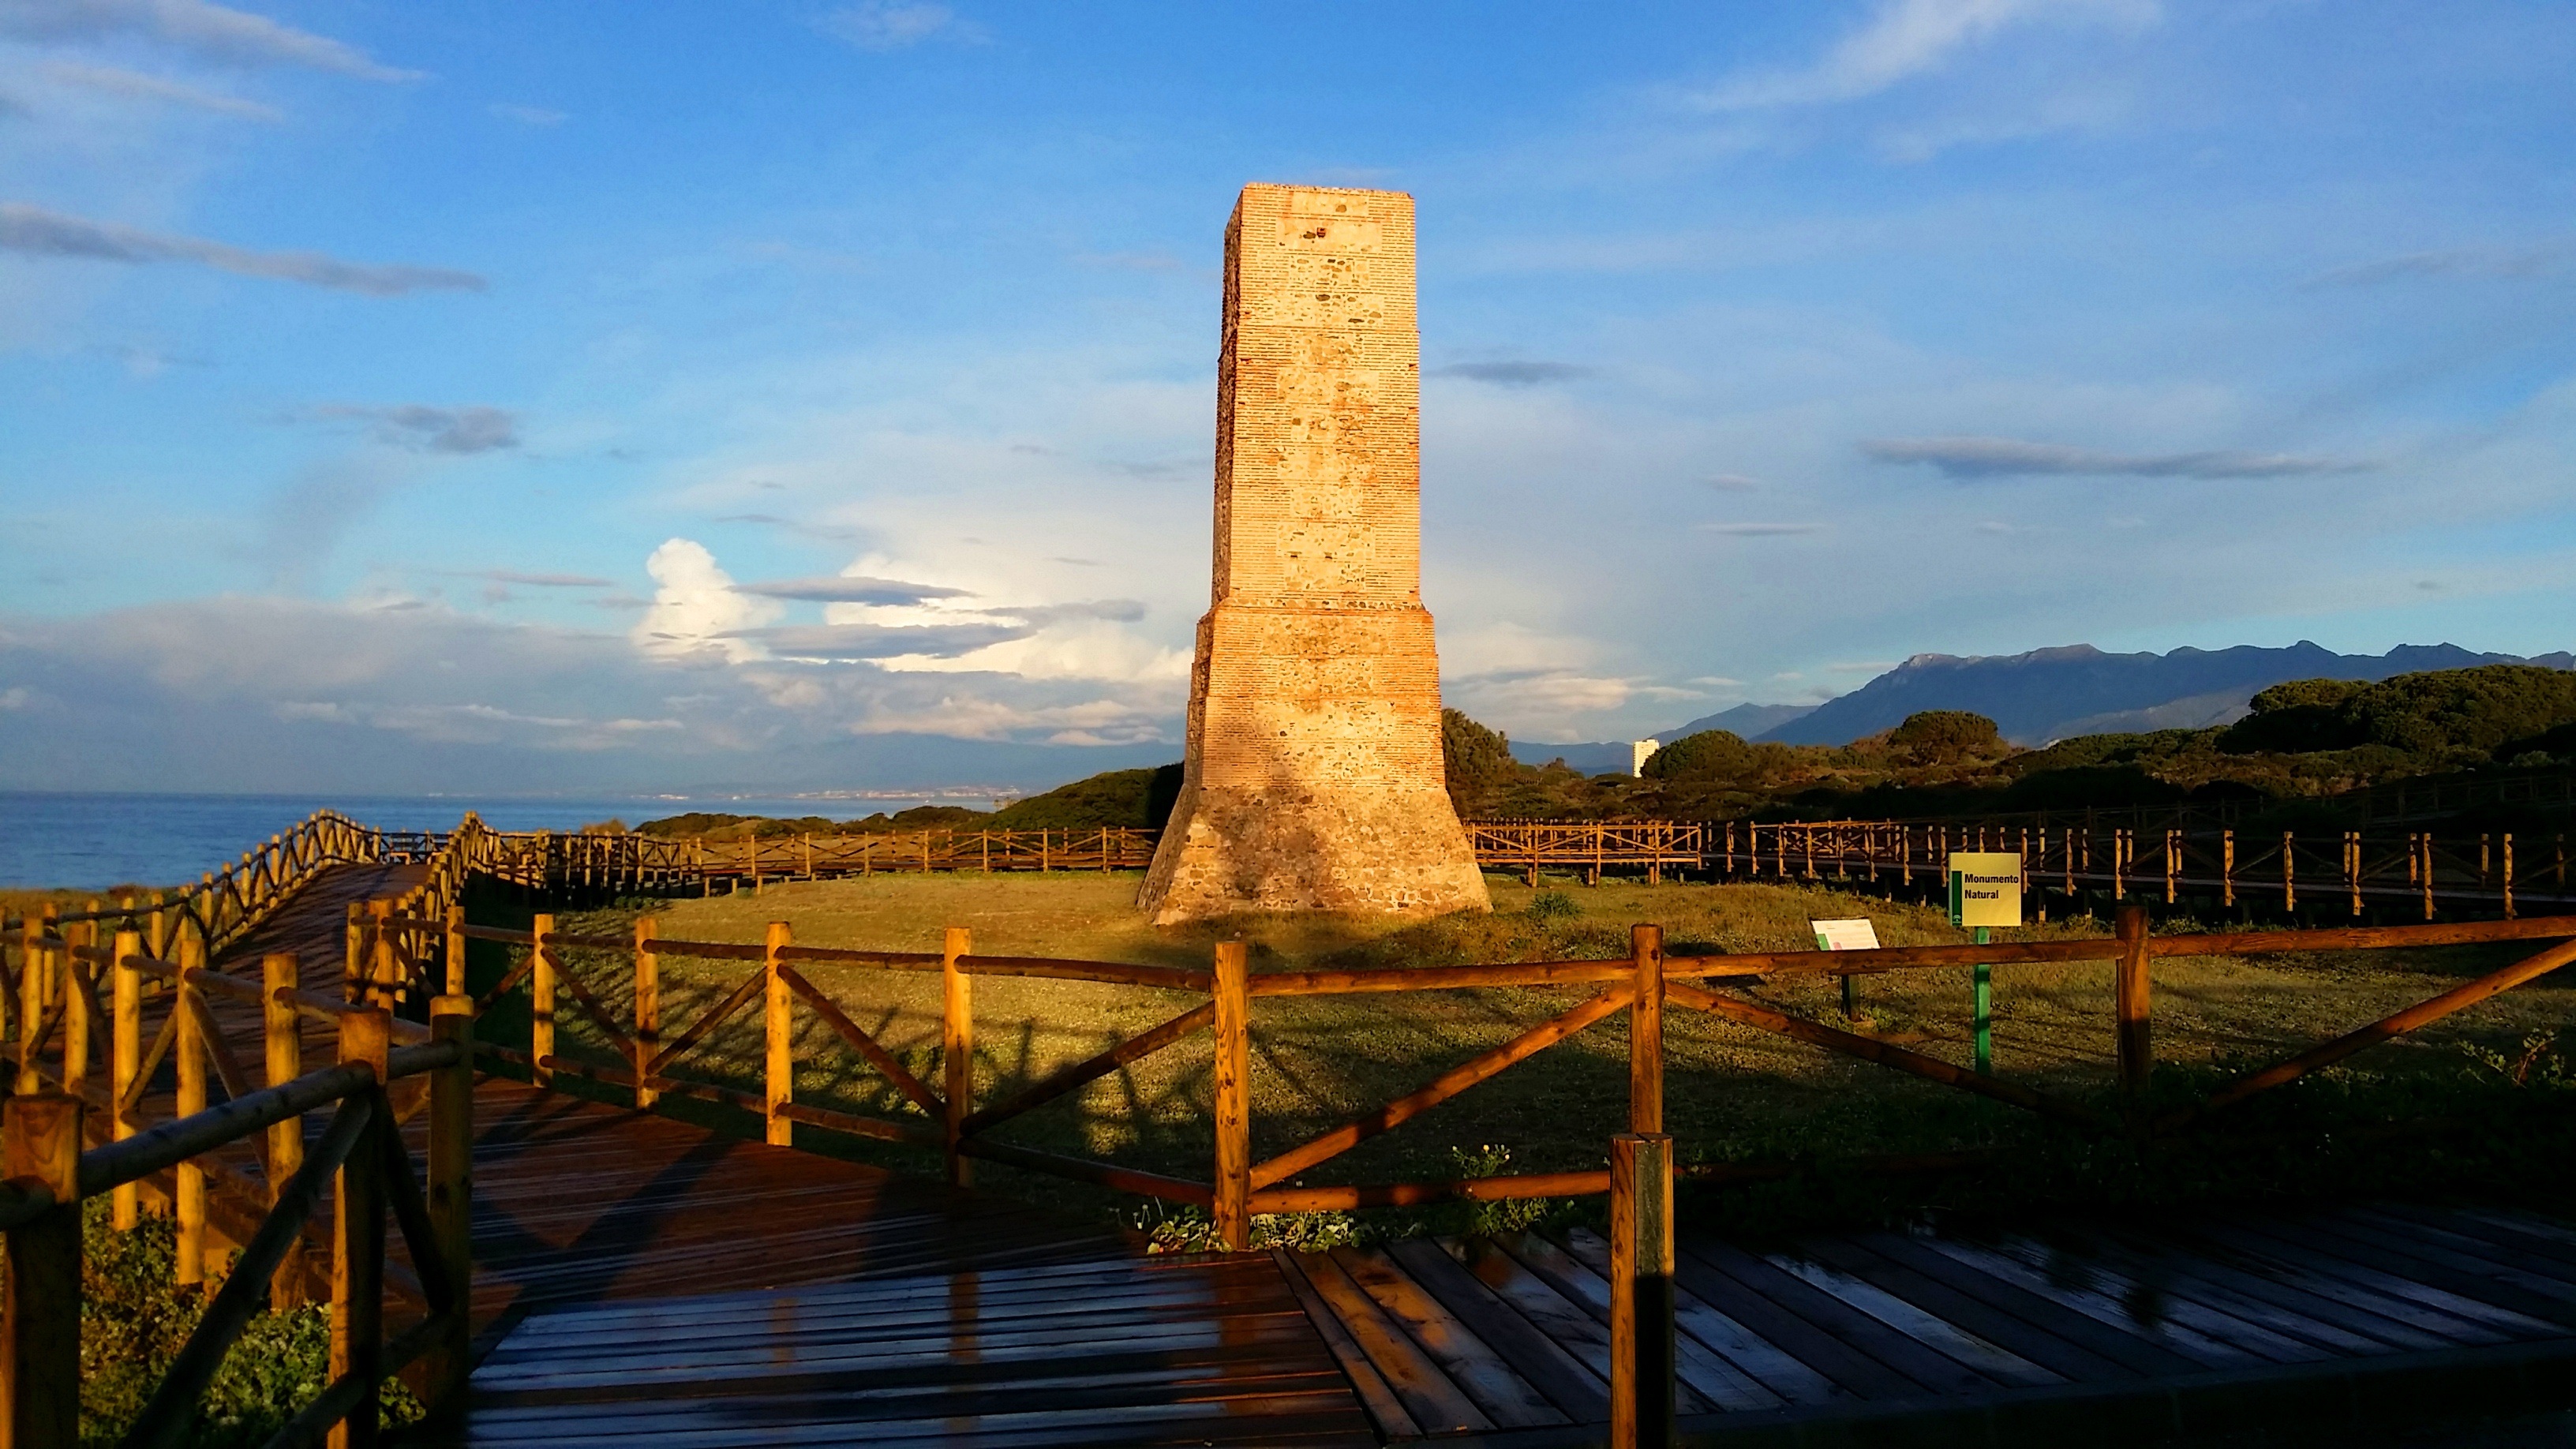
beach, sea, nature, sky, bridge, monument, dusk, arch, evening, reflection, tower, landmark, clouds, ruins, marbella, ancient history, cabopino